Describe the emotion expressed in this image:  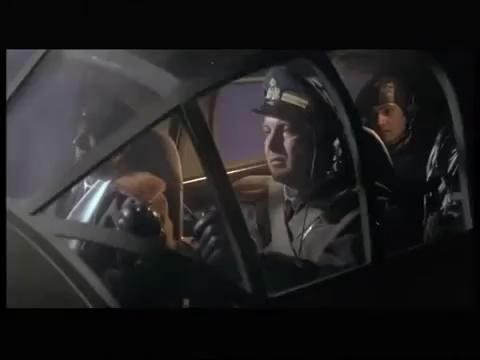
This person displays Suffering, valence and arousal with low intensity.